Richard Lieber Log Cabin

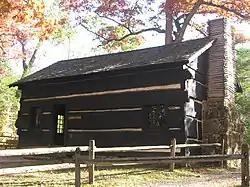
Richard Lieber Log Cabin, October 2012

Richard Lieber Log Cabin, also known as the Old Log Cabin, is a historic log cabin located at Turkey Run State Park in Sugar Creek Township, Parke County, Indiana. It was built in 1848, and completely rebuilt in 1918. It is a one-story, hewn poplar log structure with a side-gable roof. It has a frame ell. The original log structure measures 30 feet wide and 20 feet deep and features a cat and clay chimney.